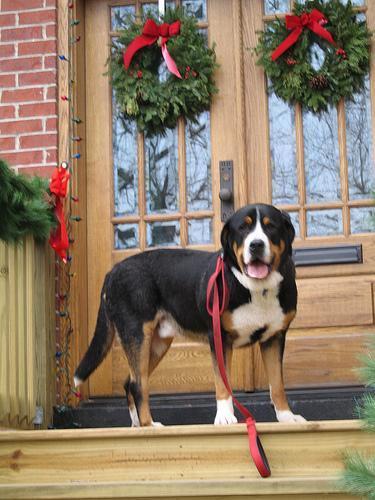
Greater_Swiss_Mountain_dog